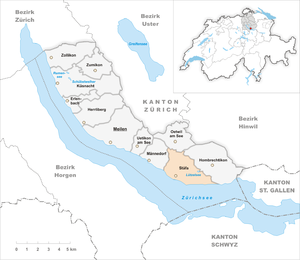
Stäfa est une commune suisse du canton de Zurich.